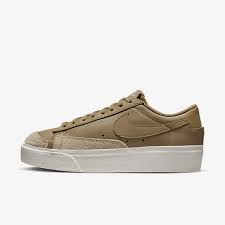
Label: Clog